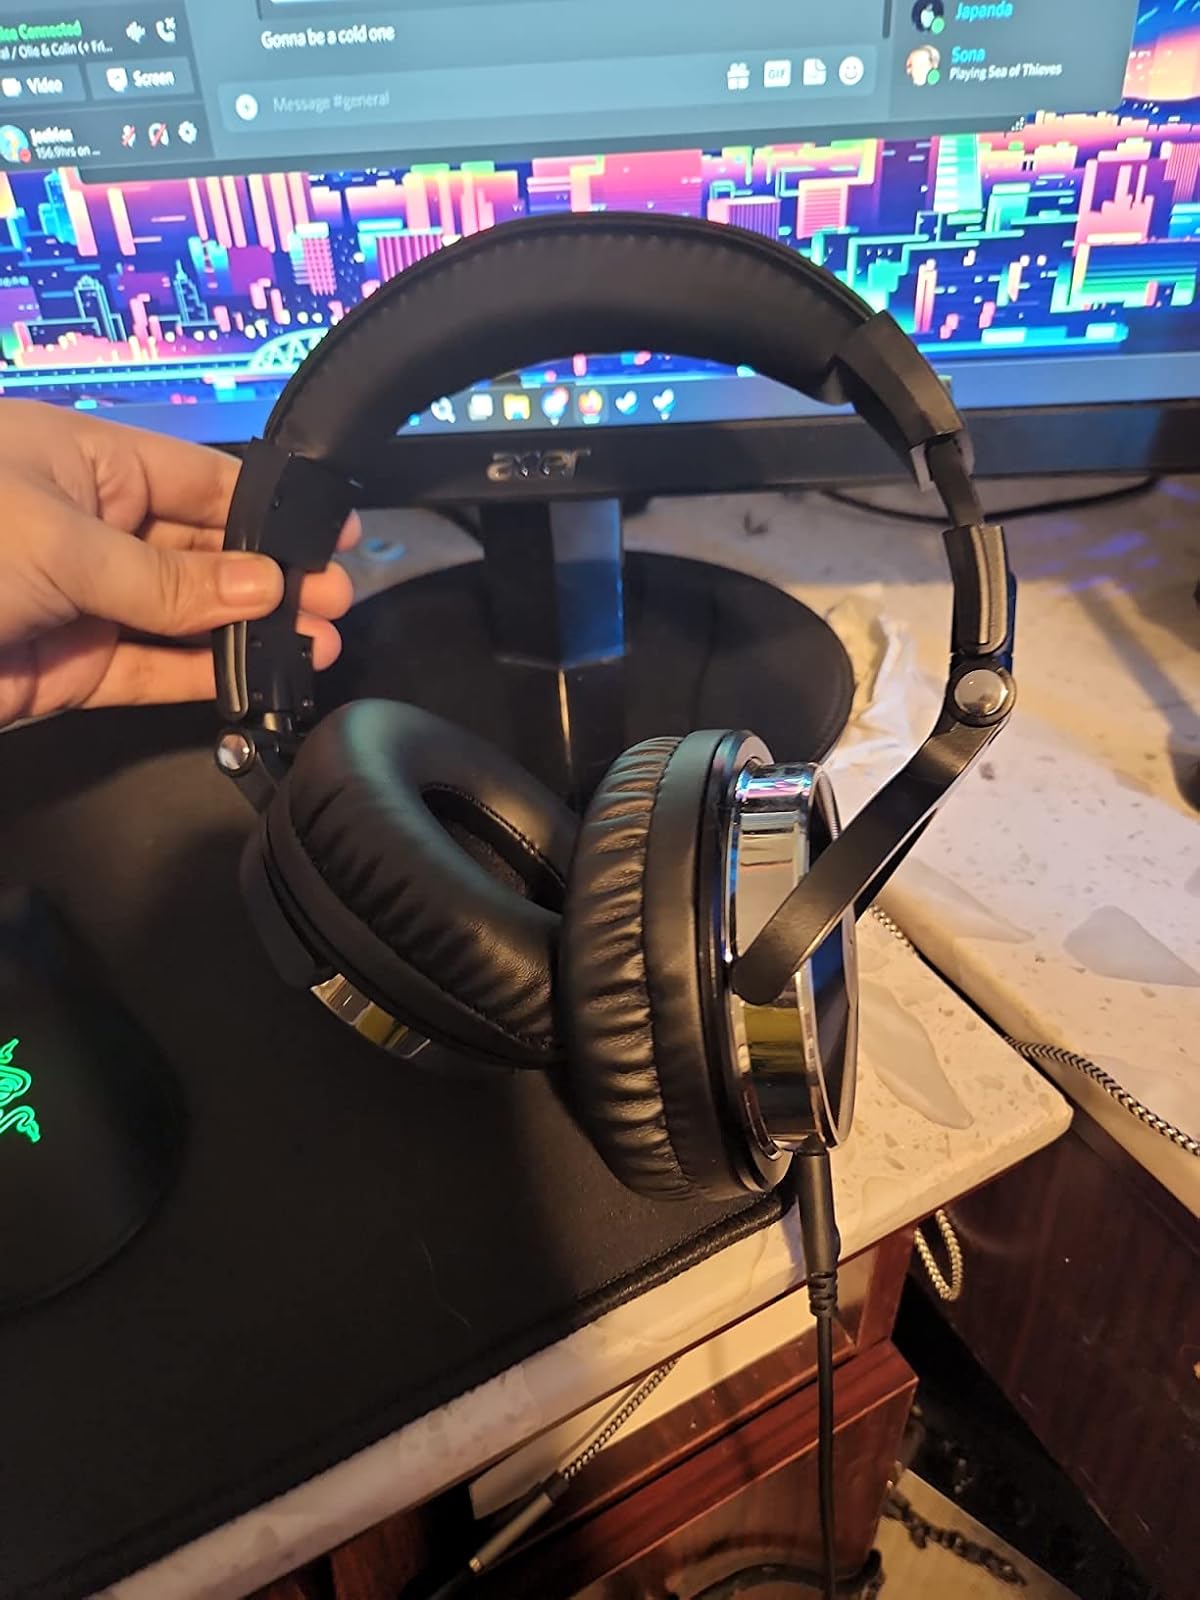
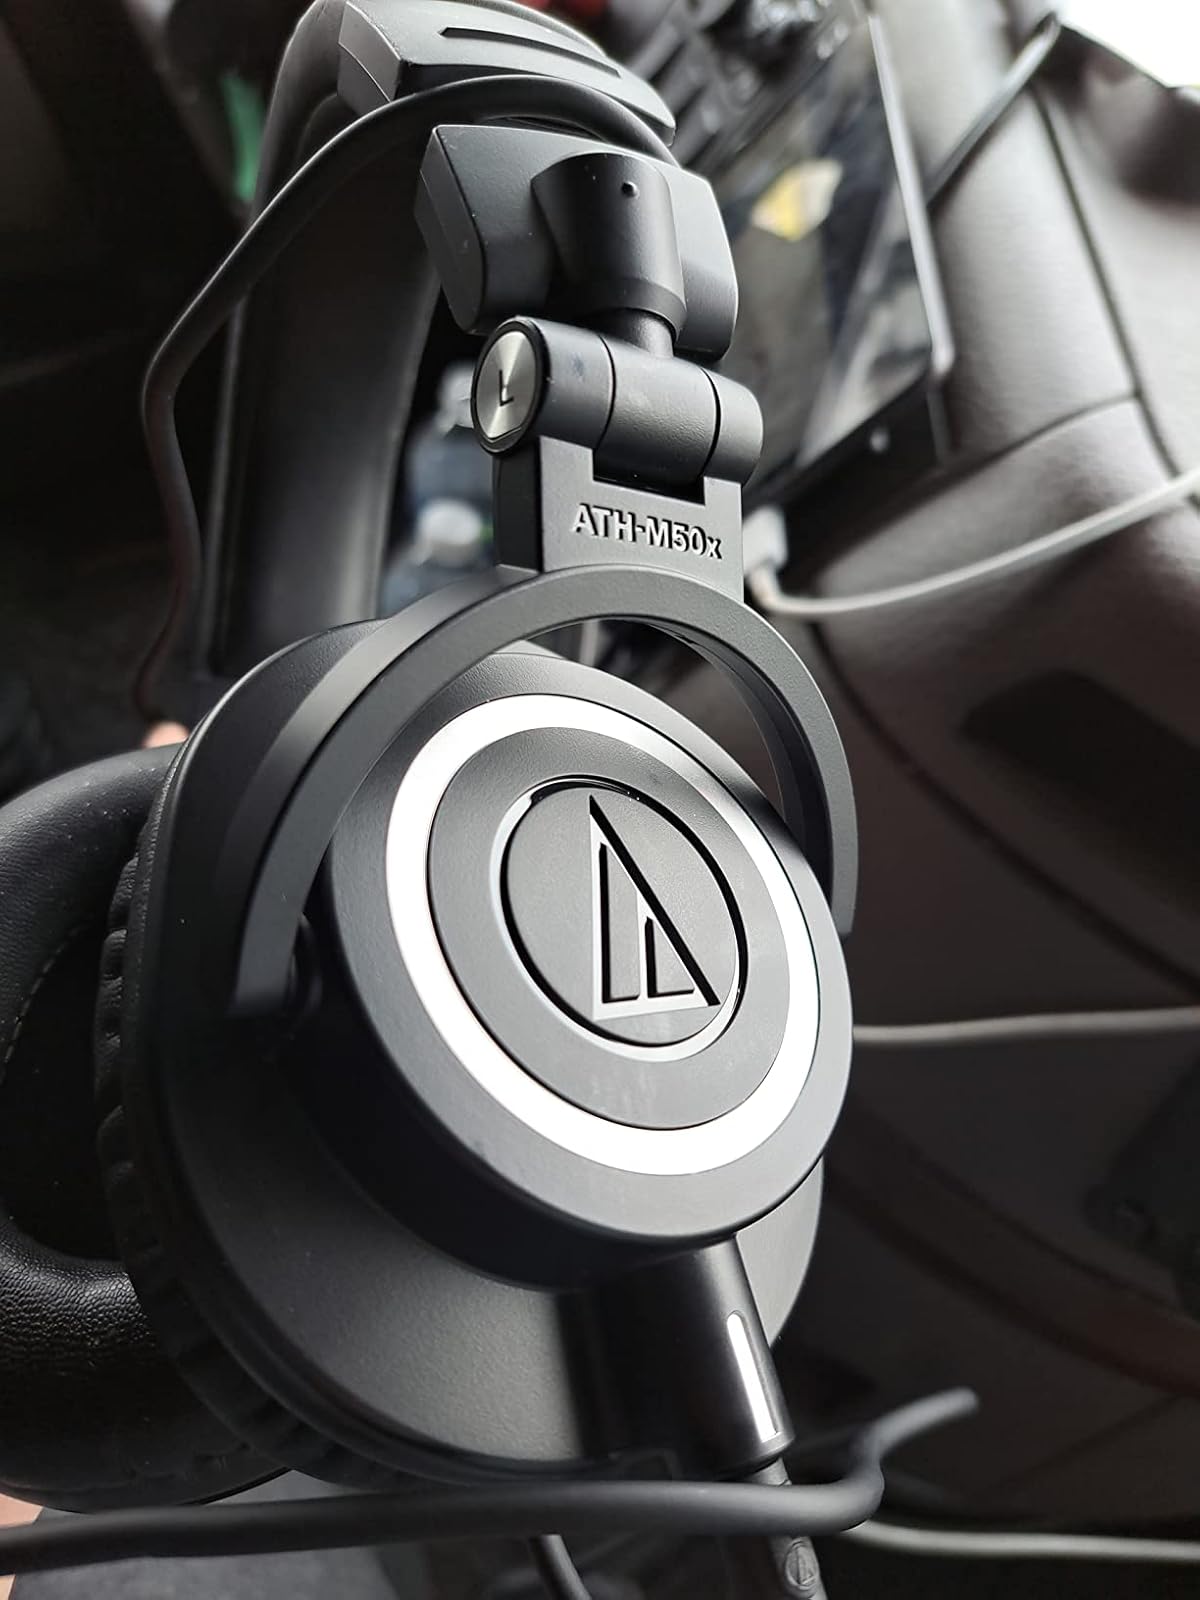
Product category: headphones
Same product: no